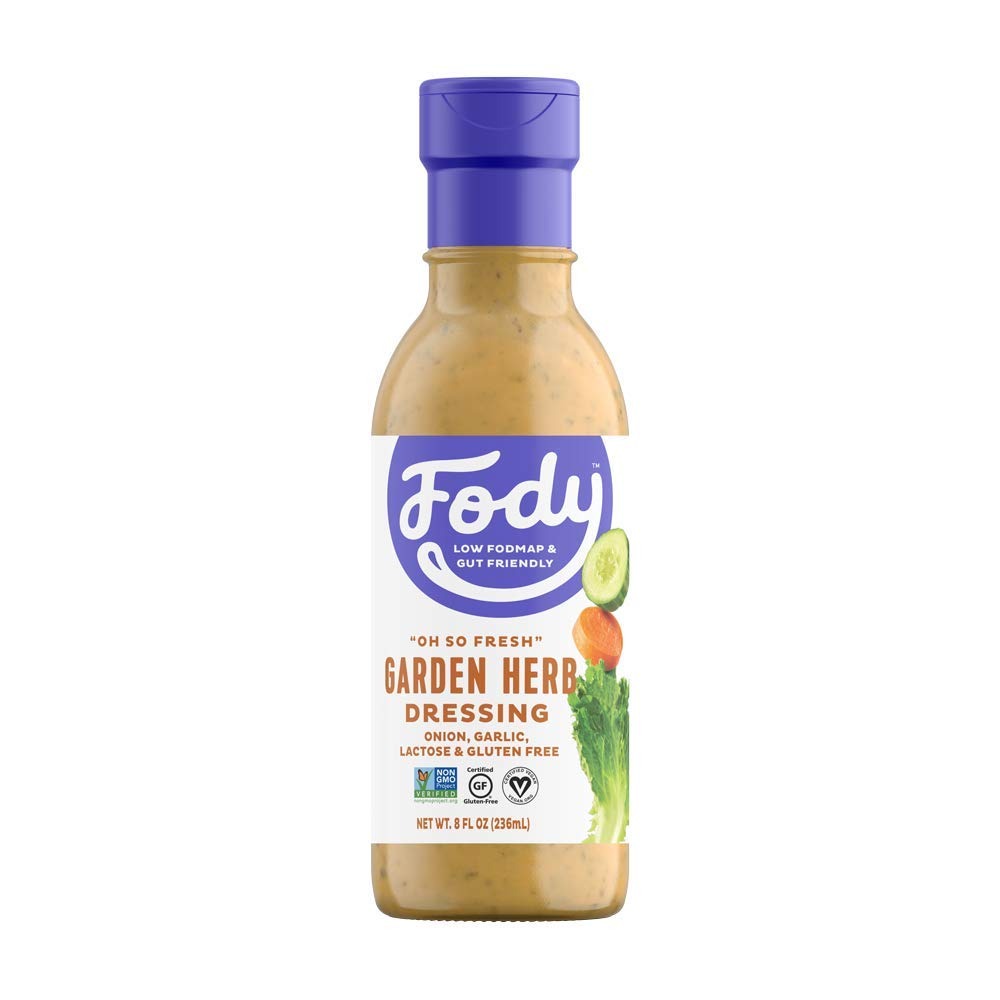
Item Name: Fody Food Company Garden Herb Salad Dressing, Keto Friendly, Gluten Free, 8 Fluid Ounce (Pack Of 6)
Bullet Point 1: Dress Up Any Meal With Mouth Watering Flavor. Our Low FODMAP Salad Dressing Formulas Feature Extra Virgin Olive Oil, Expeller-Pressed Sunflower Oil, Himalayan Pink Sea Salt, Raw Organic Cane Sugar (Among Other Delicious And Clean Ingredients).
Bullet Point 2: Our Delicious Low FODMAP Dressings Are Gluten Free And Made With No Onion Or Garlic, So You Can Take All Your Favorite Foods To The Next Level Without Worry. Fody Foods Dressings Have Been Certified Low FODMAP By Monash University.
Bullet Point 3: Go Ahead, Put Ketchup On Those Fries, Dip That Chip In Salsa And Grab A Snack Bar To Go! We Want You To Live Free Of Ibs Symptoms And Eat Convenient, Delicious Foods You Love, At Any Time Of The Day.
Bullet Point 4: FODMAPS Are Short-Chain Carbohydrates Found In Everyday Foods, Causing Uncomfortable Symptoms Such As Abdominal Pain, Bloating, And Constipation For The 45 Million Americans Suffering With Irritable Bowel Syndrome (Ibs). Studies Show That Following A Low Fodmap Diet Can Provide Complete Symptom Relief For Up To 75% Of Ibs Sufferers.
Bullet Point 5: At Fody, We Want You To Smile Inside And Out. That’s Why We’ve Dedicated Ourselves To Creating A World Of Delicious, Gut-Friendly, Low FODMAP Foods So You Can Eat Life To The Fullest!
Value: 48.0
Unit: Fl Oz

Price: 15.2